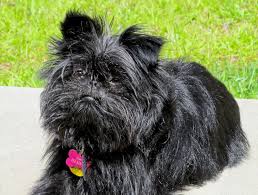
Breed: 200-n000012-affenpinscher